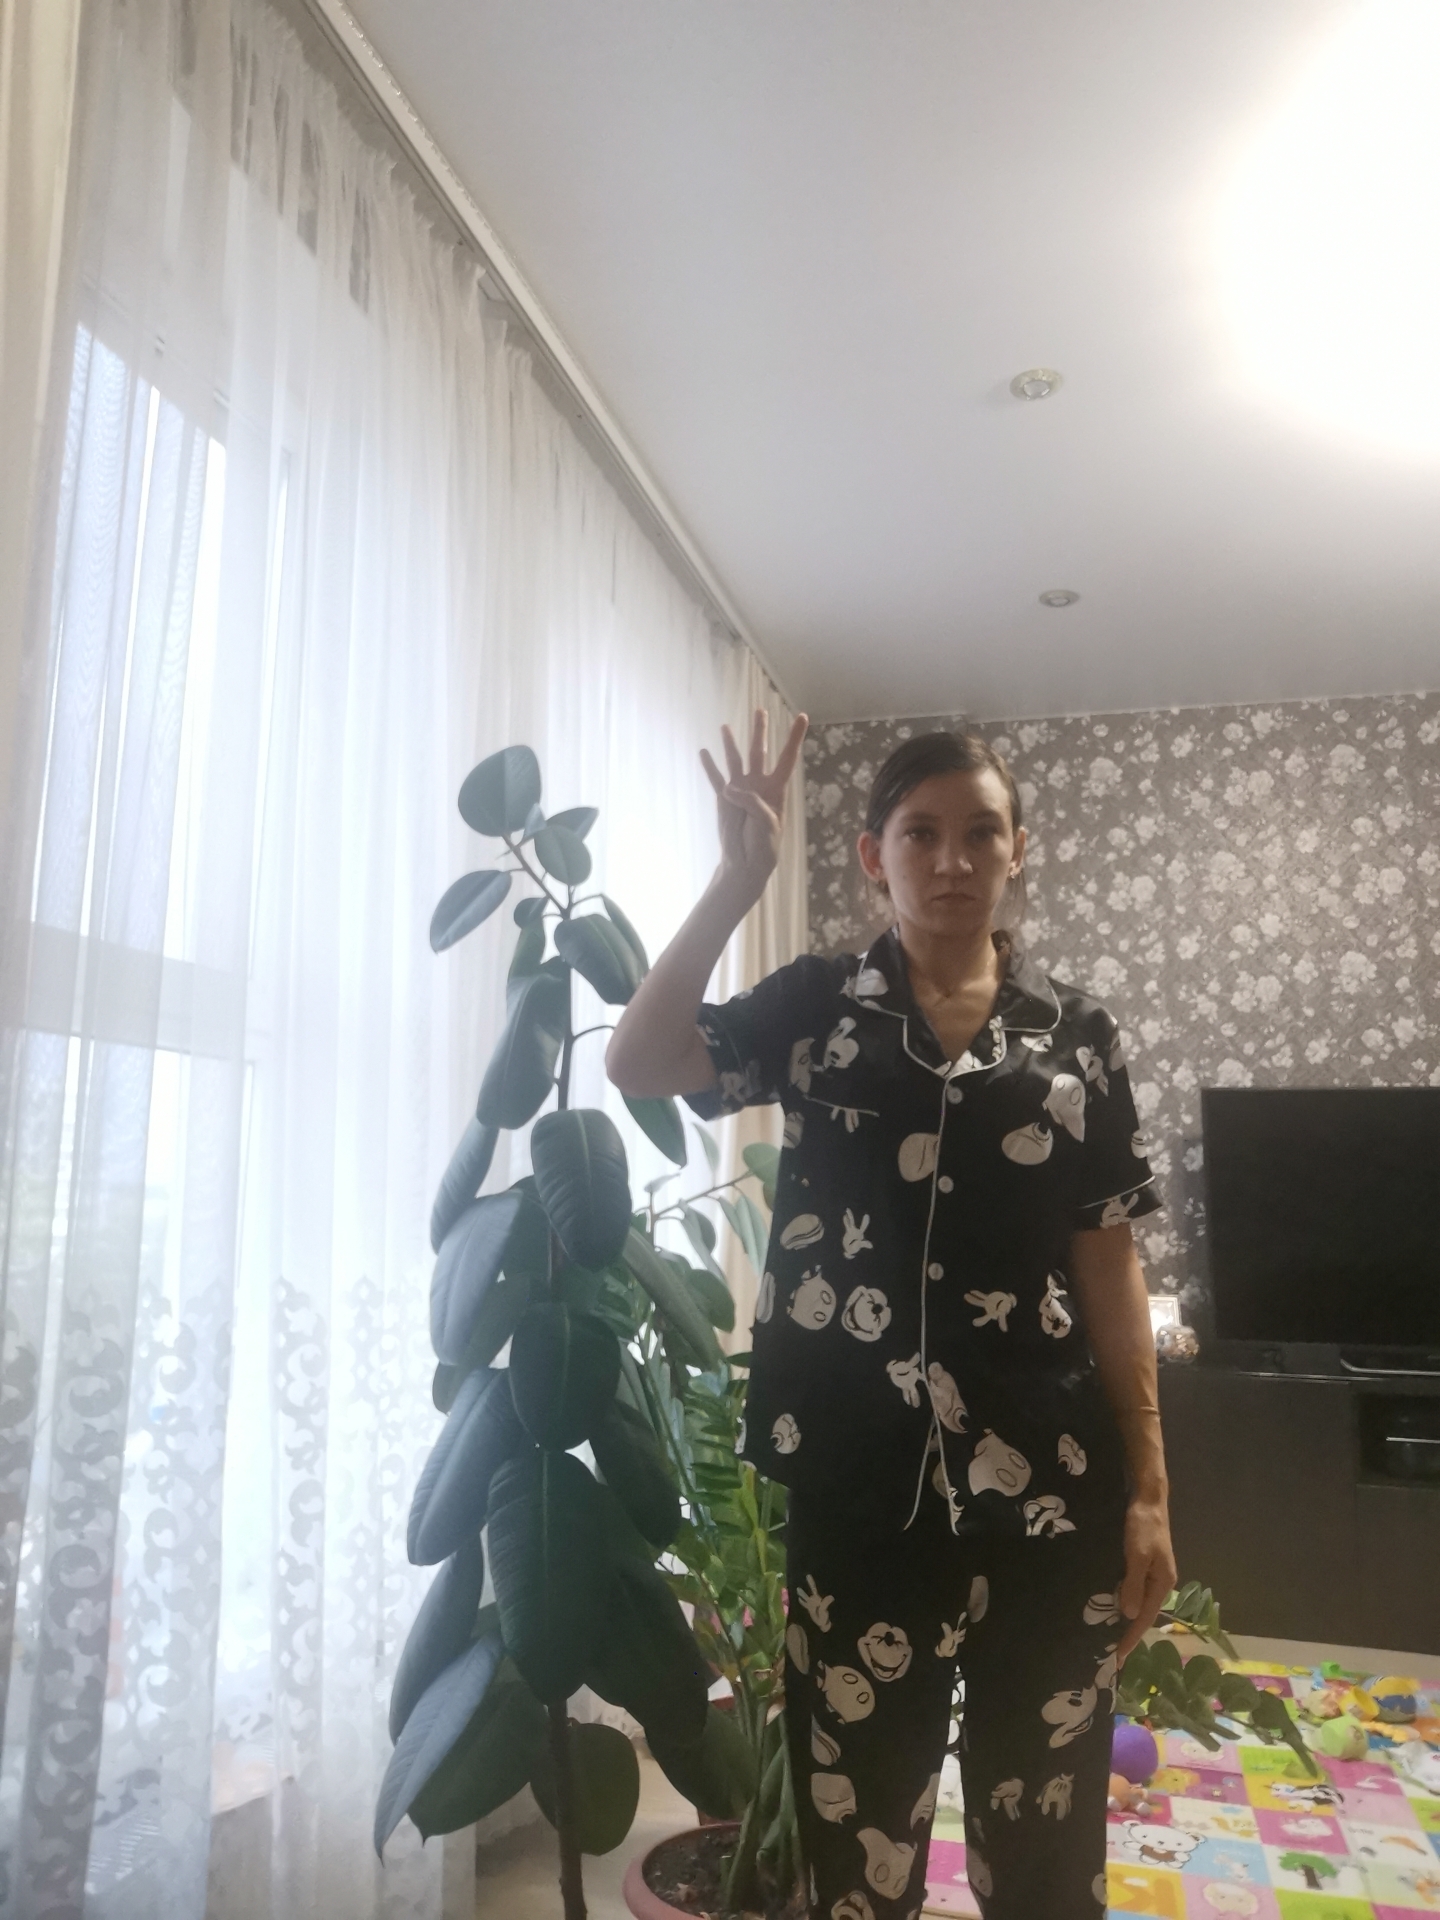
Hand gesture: four